Instrument landing system localizer

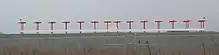
"Localizer" as component of an "ILS" (KMEZ runway 27, Mena, Arkansas)

An instrument landing system localizer, or simply localizer (LOC, or LLZ prior to 2007), is a system of horizontal guidance in the instrument landing system, which is used to guide aircraft along the axis of the runway.